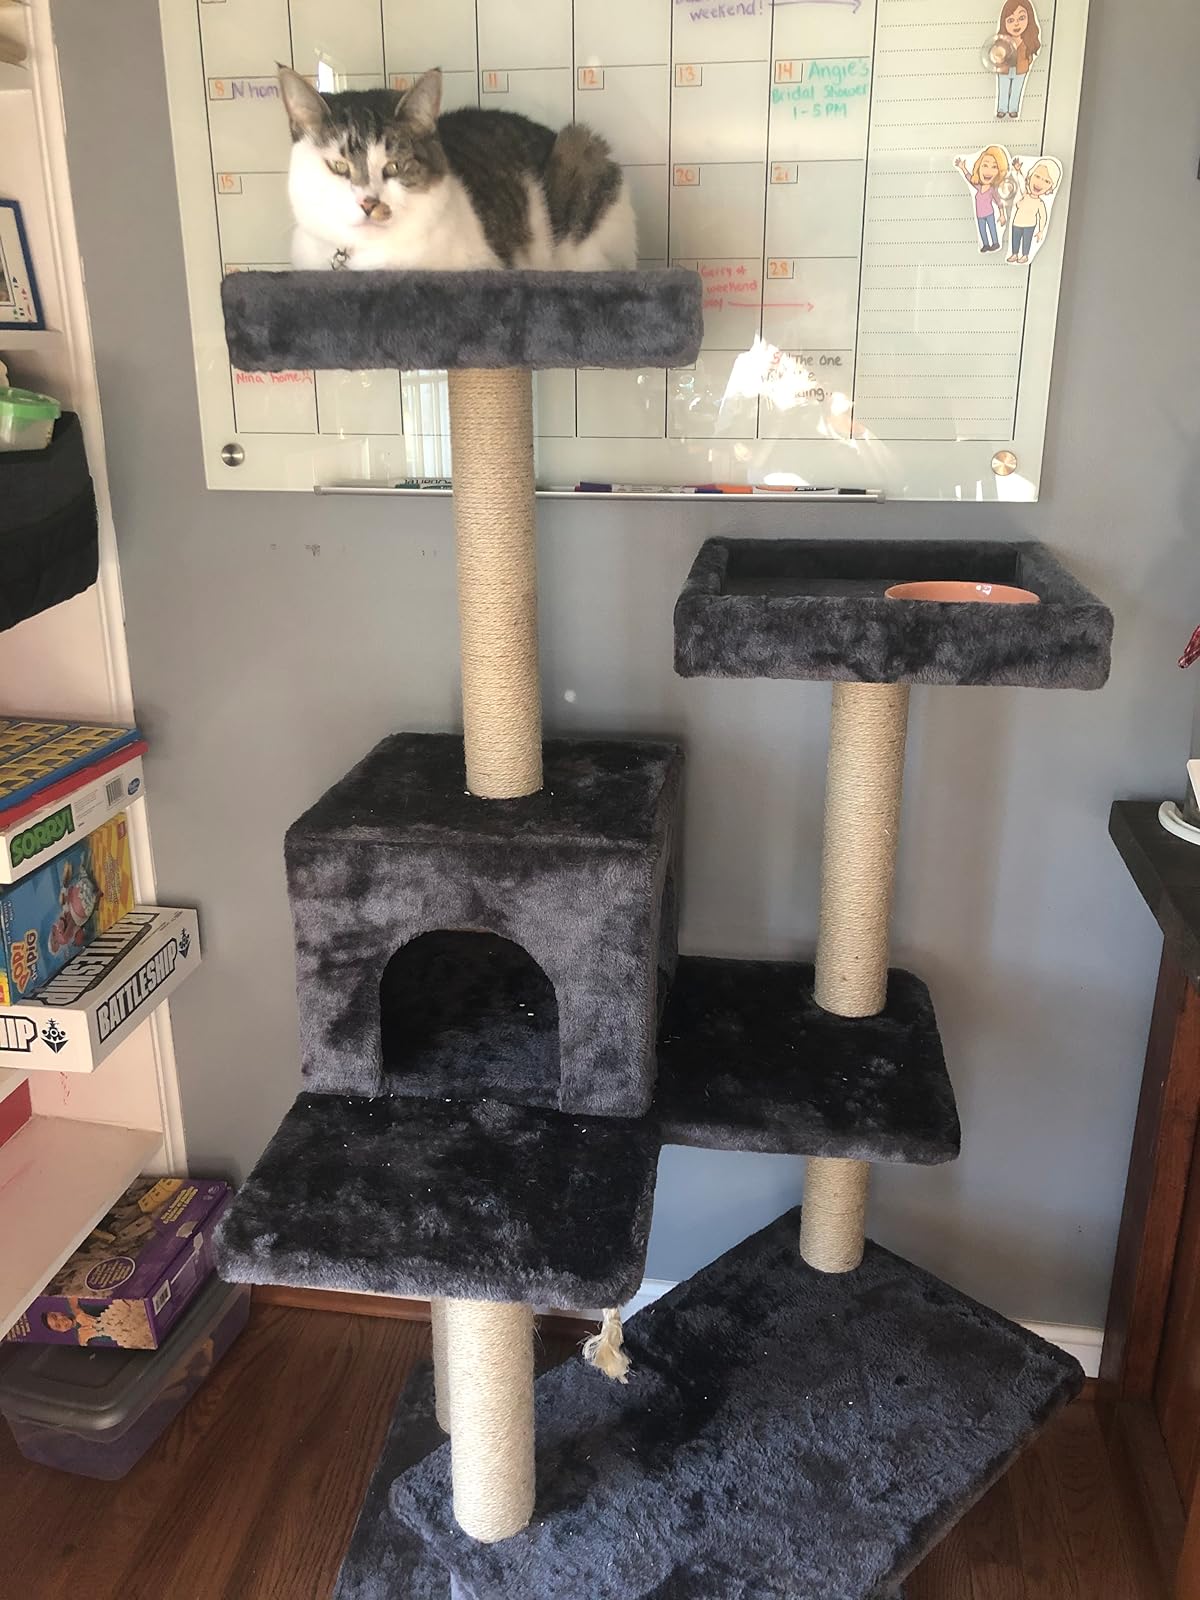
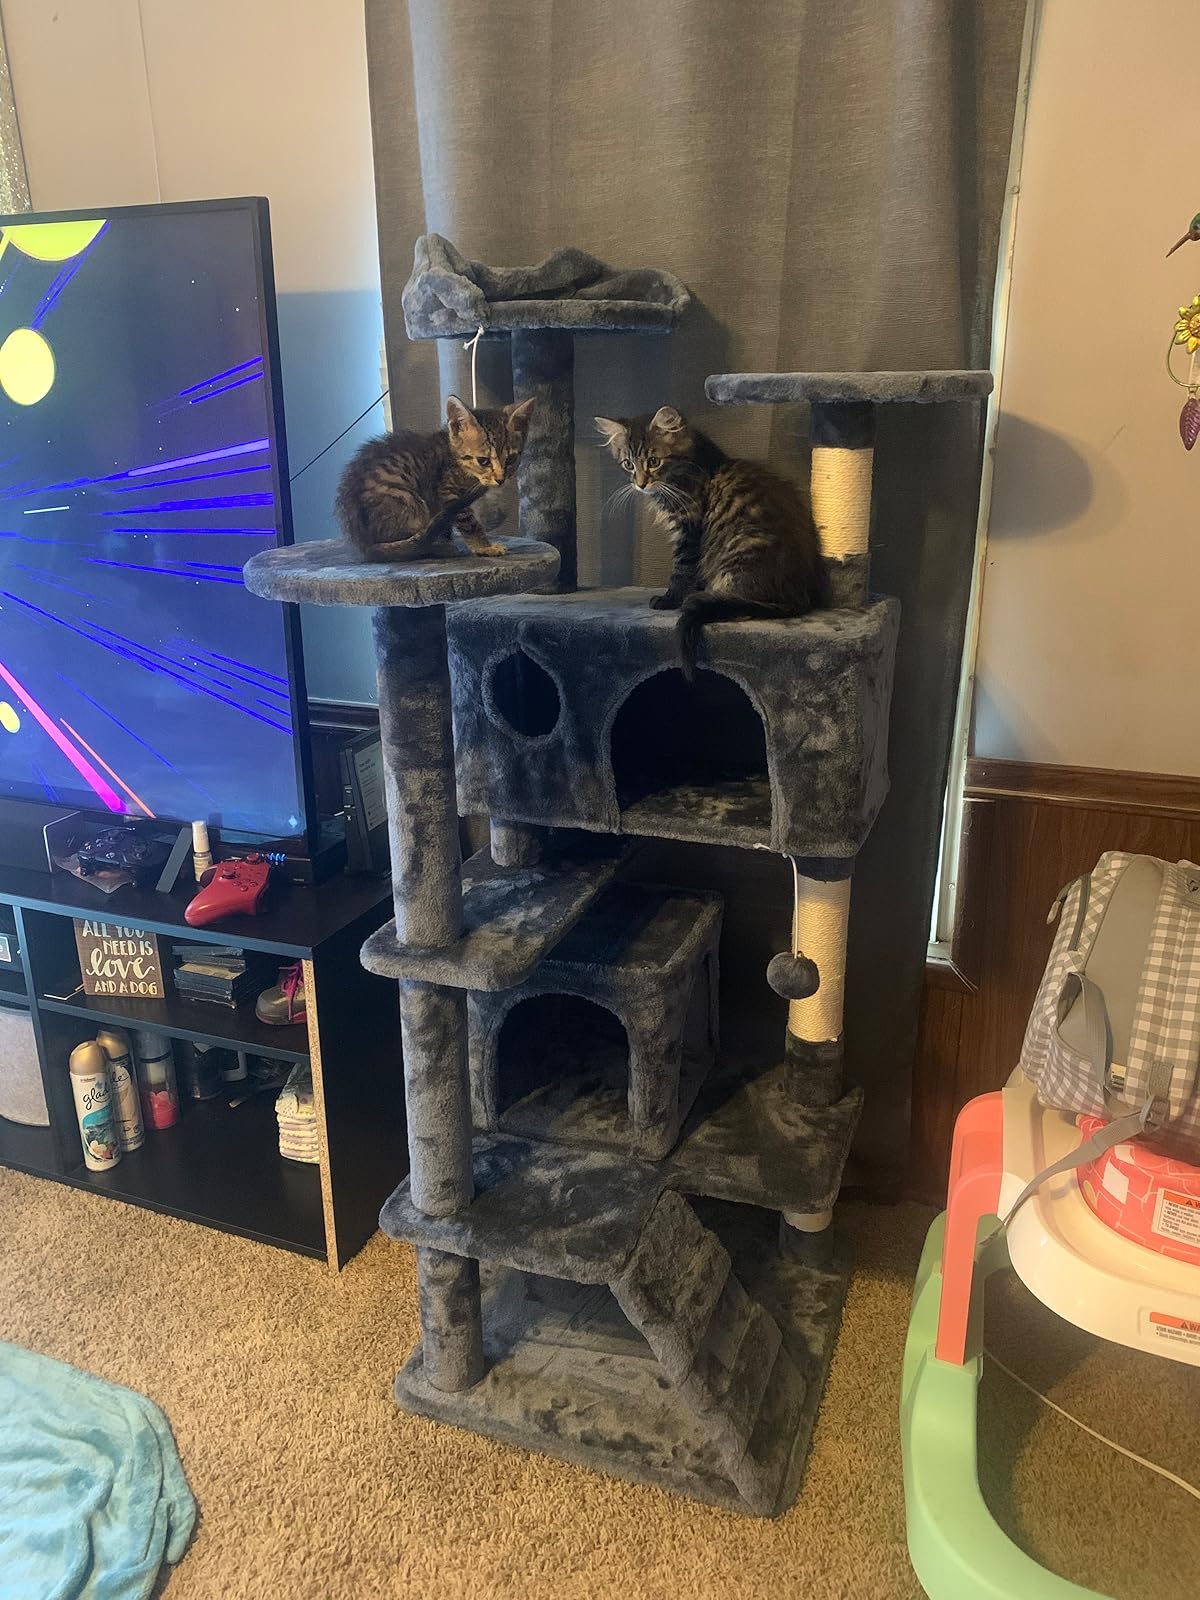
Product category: items_cat tree
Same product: no